Star Wars: Republic Commando

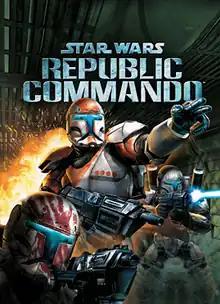
Cover art featuring (from left to right) Sev, Boss, and Scorch

Star Wars: Republic Commando is a tactical first-person shooter video game developed and published by LucasArts. It was released for the Xbox and Microsoft Windows in March 2005. Set in the "Star Wars Legends" expanded universe, the game revolves around Delta Squad, a special ops unit within the Galactic Republic's Clone Army consisting of four genetically-enhanced clone troopers, referred to as "Clone Commandos." Throughout the single-player campaign, players assume the role of the squad's leader, RC-1138 ("Boss"), and complete various missions during the Clone Wars. Players can also indirectly control the actions of their squadmates RC-1262 ("Scorch"), RC-1140 ("Fixer"), and RC-1207 ("Sev") by issuing different commands, which allow for certain situations to be approached in multiple ways.